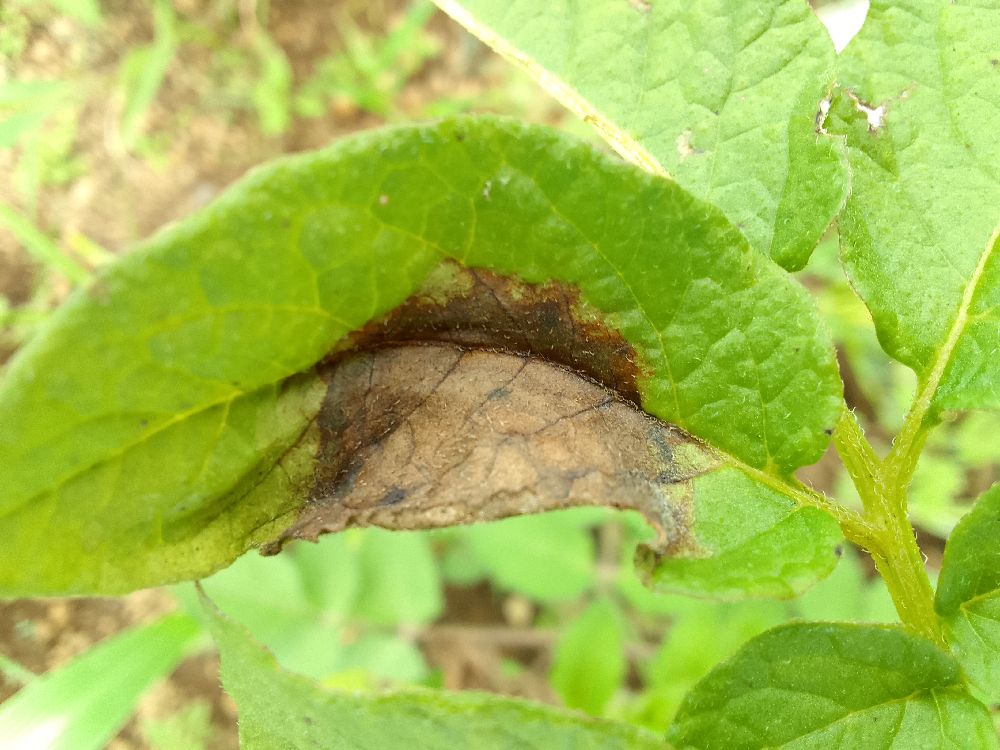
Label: Late blight